Lawrence West station

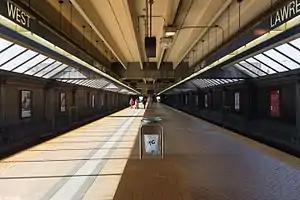

Lawrence West is a subway station on Line 1 Yonge–University in Toronto, Ontario, Canada. It is located in the median of William R. Allen Road at Lawrence Avenue West. The station serves the local communities of Lawrence Heights, Lawrence Manor and Glen Park, and nearby destinations such as the Columbus Centre, Lawrence Heights Community Recreation Centre and Lawrence Allen Centre. The station has a Gateway Newstands in the north end concourse area at street level.